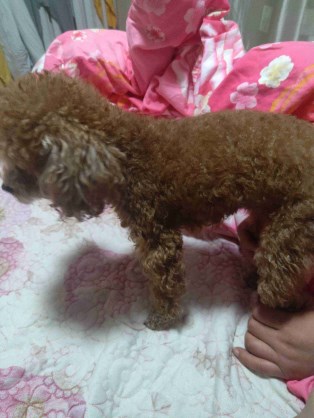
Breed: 7449-n000128-teddy